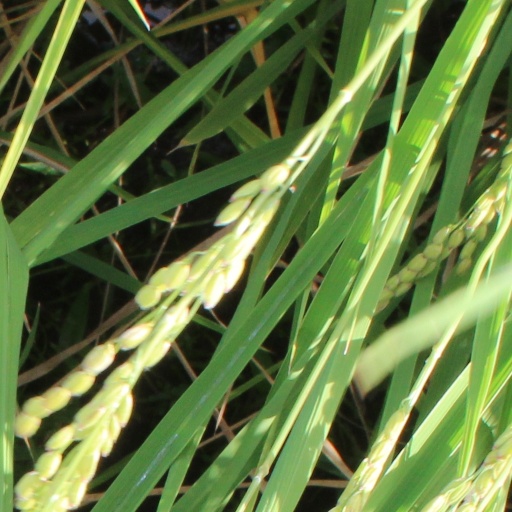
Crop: rice